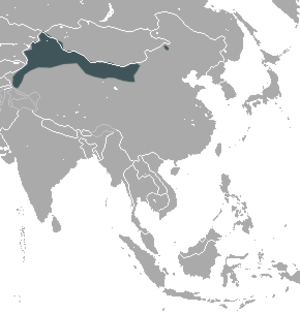
Le Lièvre du désert est une espèce de mammifère de la famille des léporidés qui se rencontre en Inde et en Chine.
Cette liste commentée recense la mammalofaune de l'Inde et des îles asiatiques appartenant à l'Inde par genre, famille et ordre.